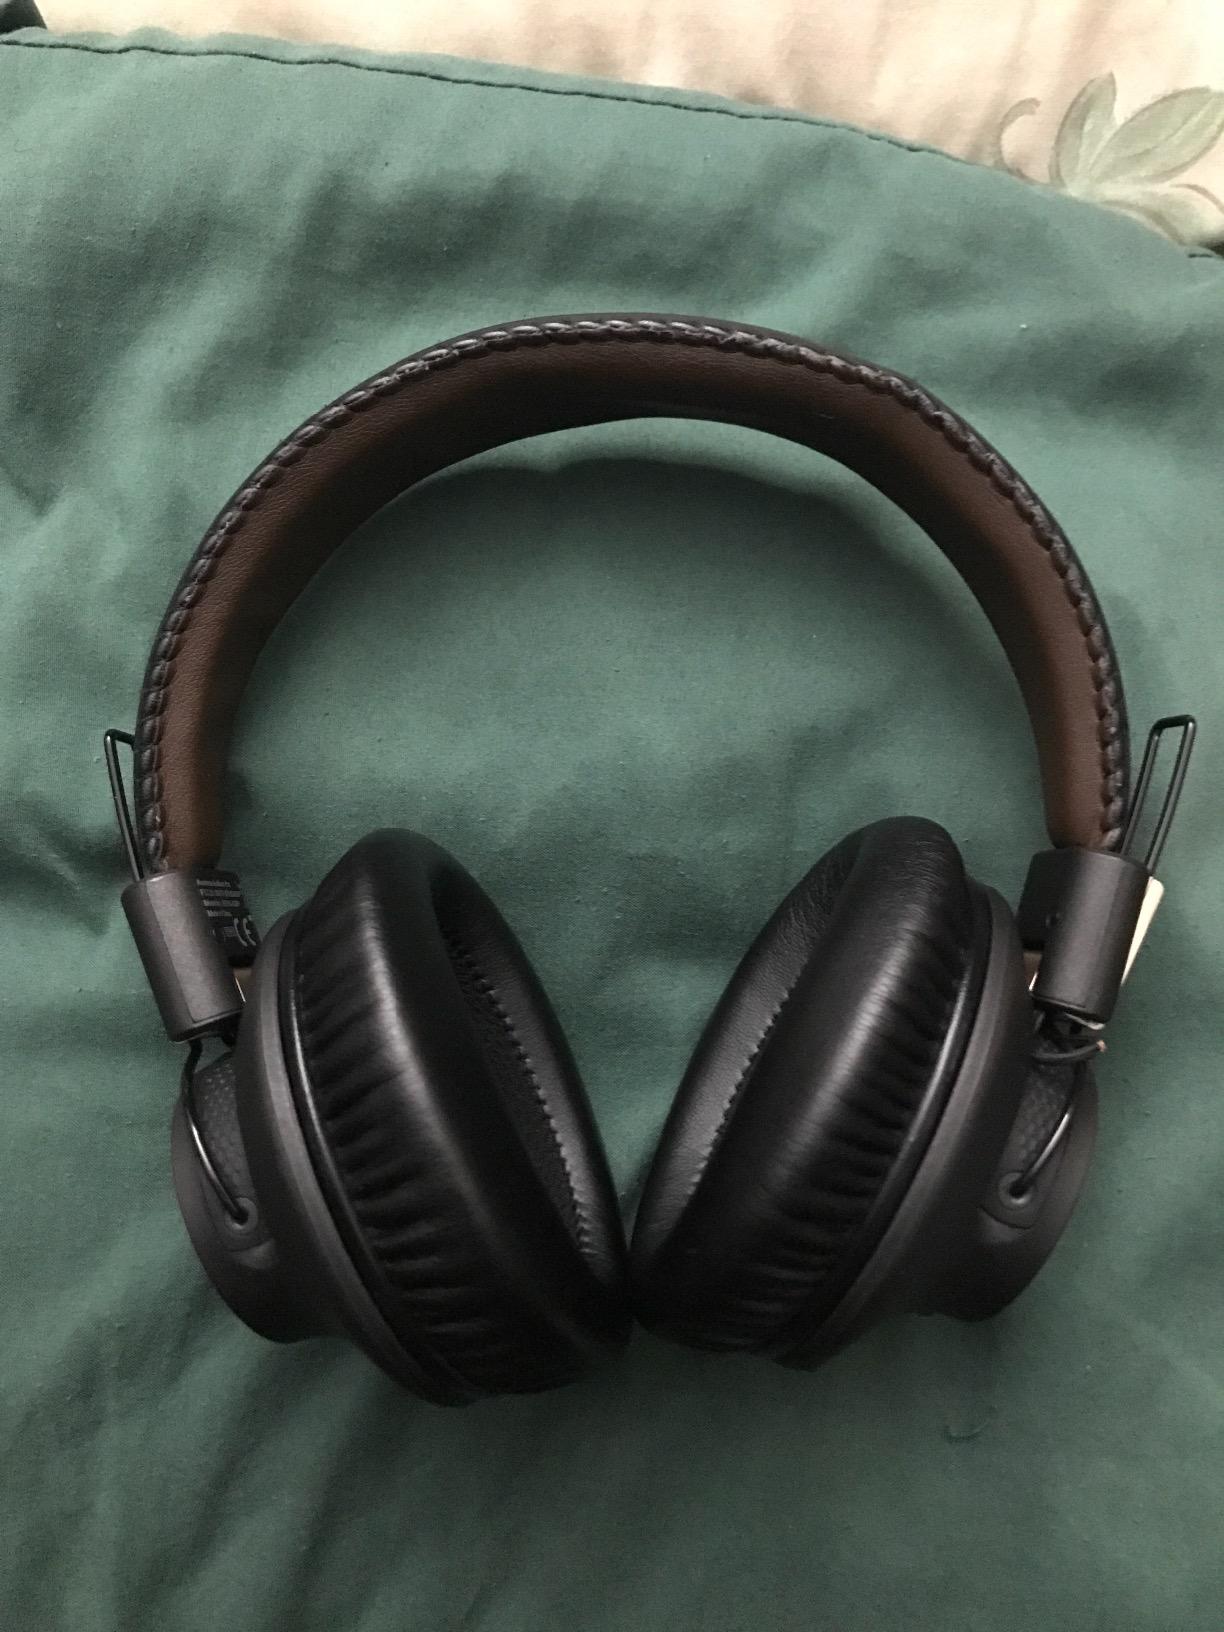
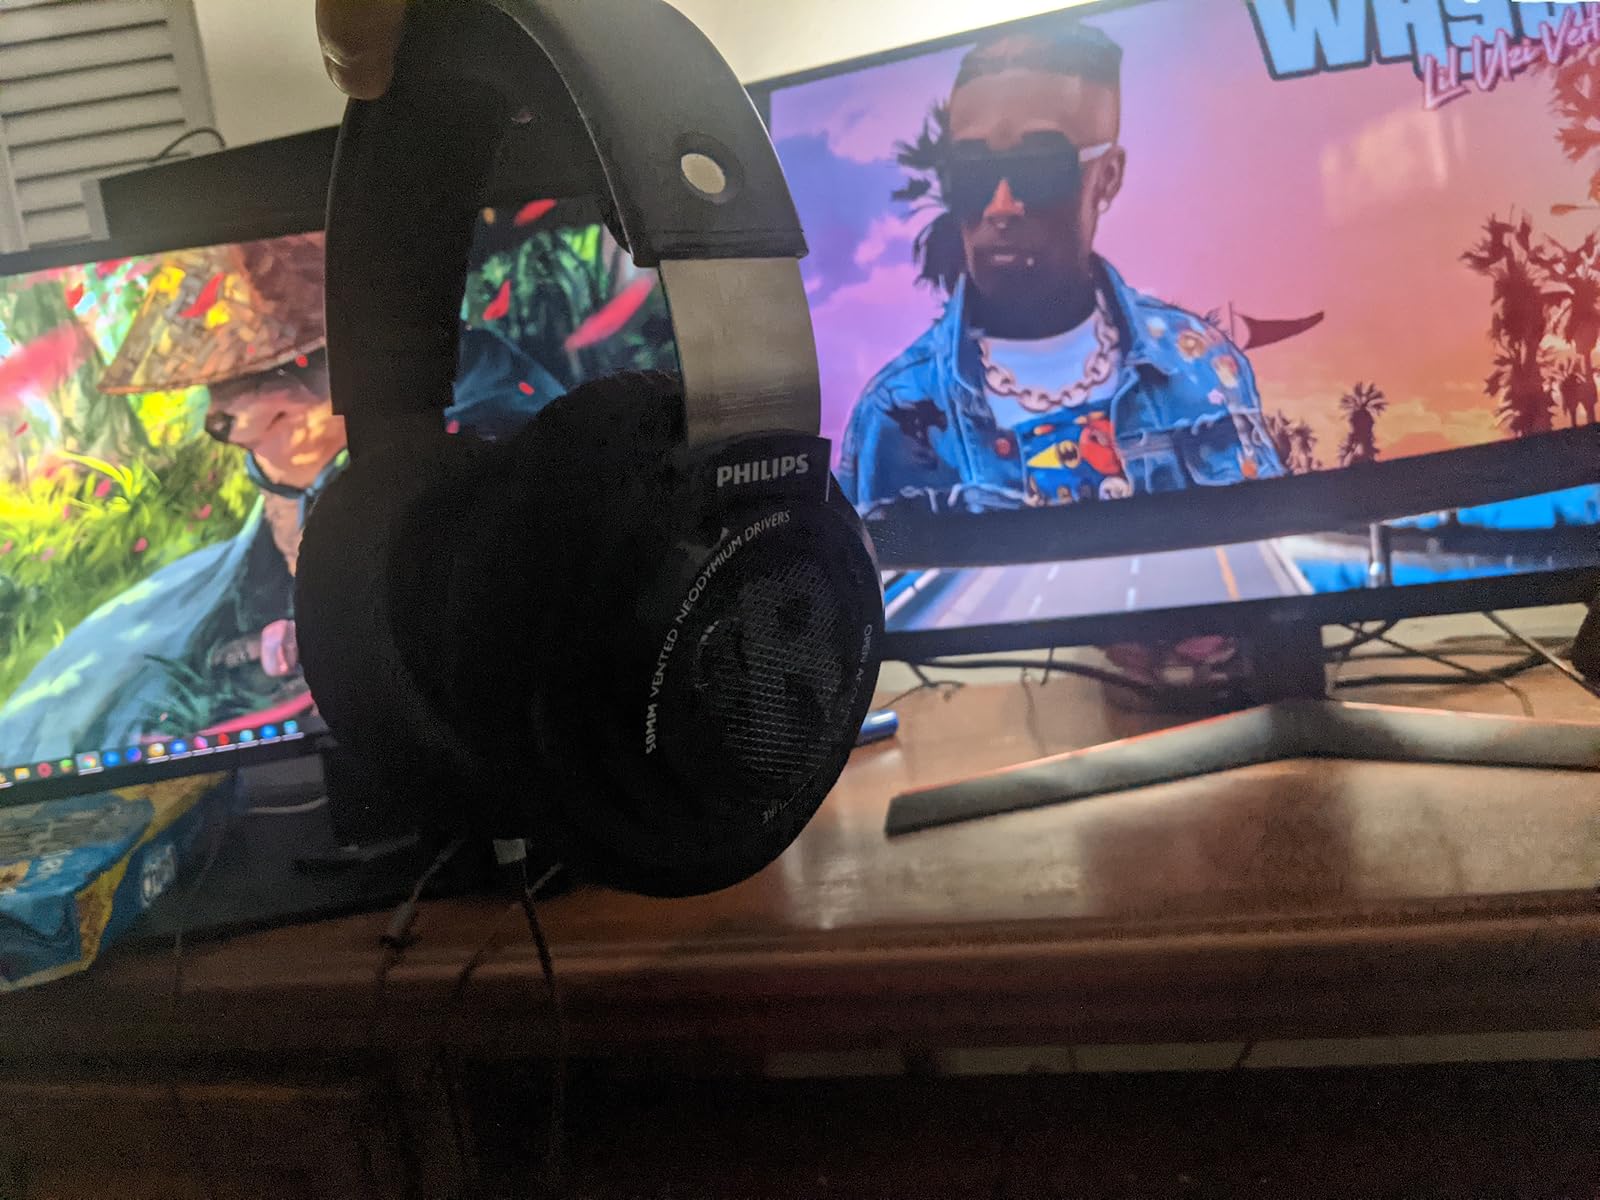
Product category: headphones
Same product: no